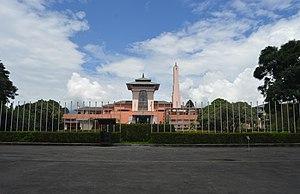
Le massacre de la famille royale du Népal a eu lieu le 1ᵉʳ juin 2001 dans l'ancien palais royal, à Katmandou. Au cours d'une réunion familiale ou d'un simple dîner en famille, une fusillade éclate dans le palais royal provoquant la mort de dix membres de la famille royale népalaise, dont le roi Birendra, son épouse la reine Aishwarya, et leurs héritiers directs. Le prince héritier Dipendra, reconnu comme responsable du massacre, devient roi mais succombe à son tour trois jours plus tard à la suite de sa tentative de suicide, laissant son oncle, Gyanendra accéder au trône.
La vallée de Katmandou se situe dans la région centre-orientale du Népal, à l'altitude moyenne de 1 350 mètres, et couvre une superficie d'environ 600 kilomètres carrés. Elle comprend la capitale du pays, Katmandou, une des trois anciennes villes royales de la vallée avec Patan, qui jouxte Katmandou au sud de la rivière Bagmati, et Bhaktapur, à une quinzaine de kilomètres à l'est.